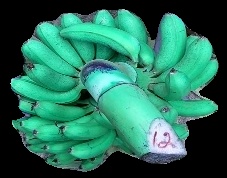
Variety: rasbale
Grade: grade1